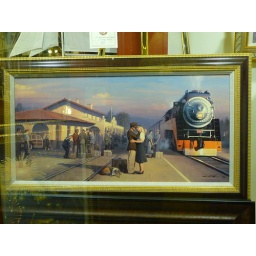
Photo of train station painting in window in Gettysburg